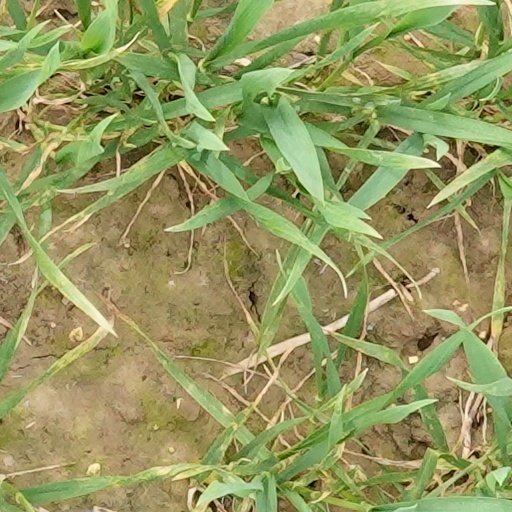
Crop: wheat